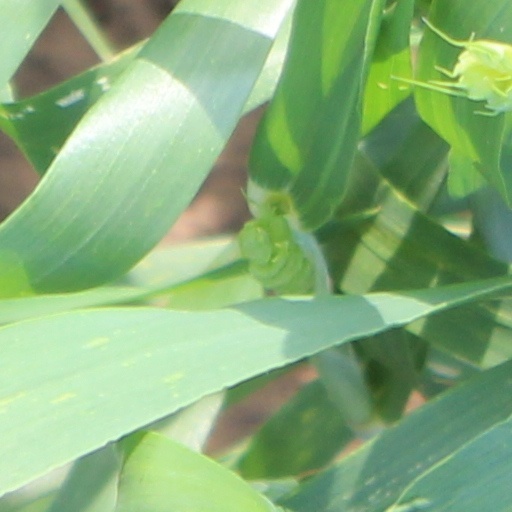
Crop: wheat